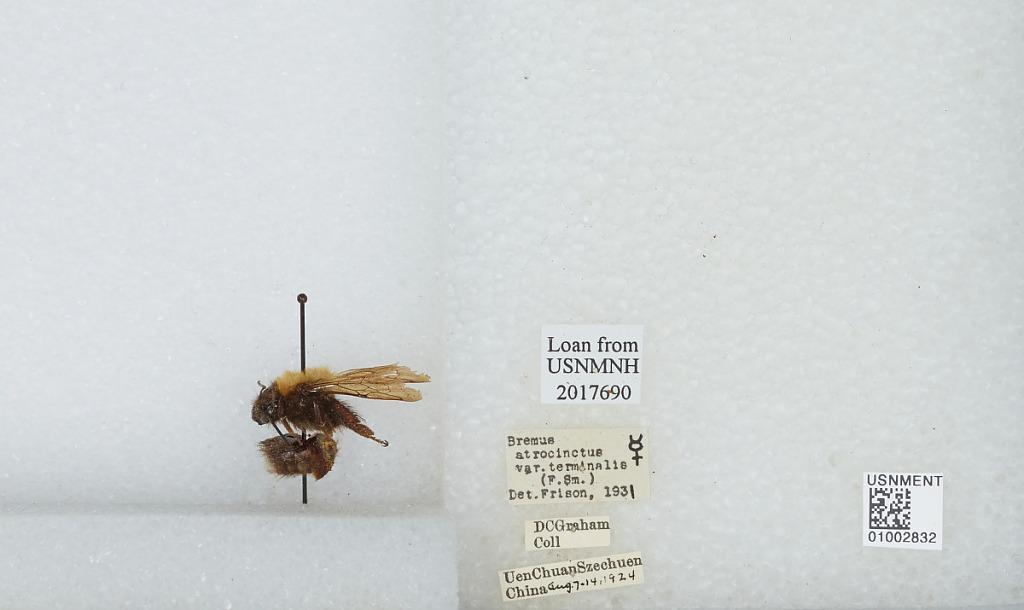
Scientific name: Bombus (Festivobombus) festivus Smith
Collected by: D. Graham
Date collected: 1924-8-7
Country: China
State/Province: Sichuan
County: Ngawa Tibetan and Qiang
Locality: Uen Chuan
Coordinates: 31.4839, 103.588
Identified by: Frison